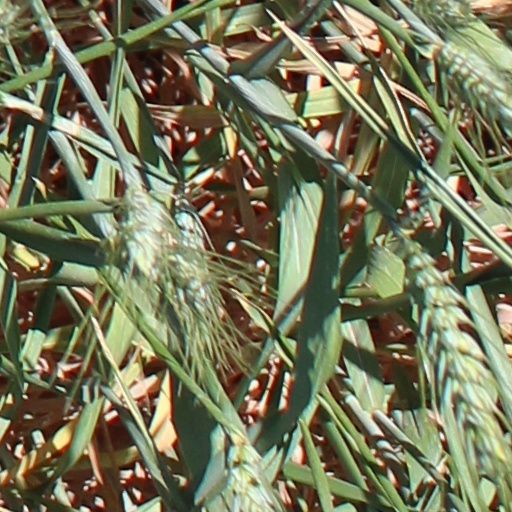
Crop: wheat